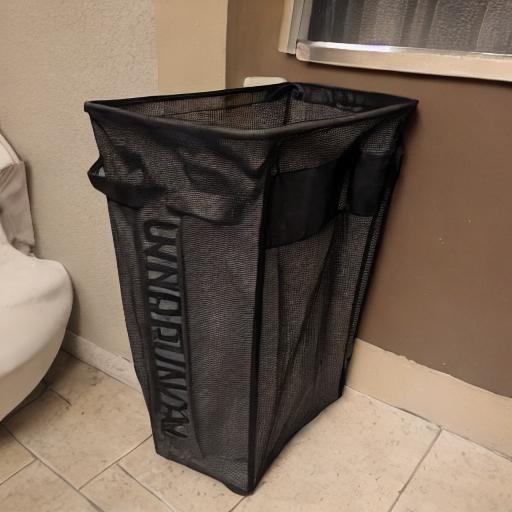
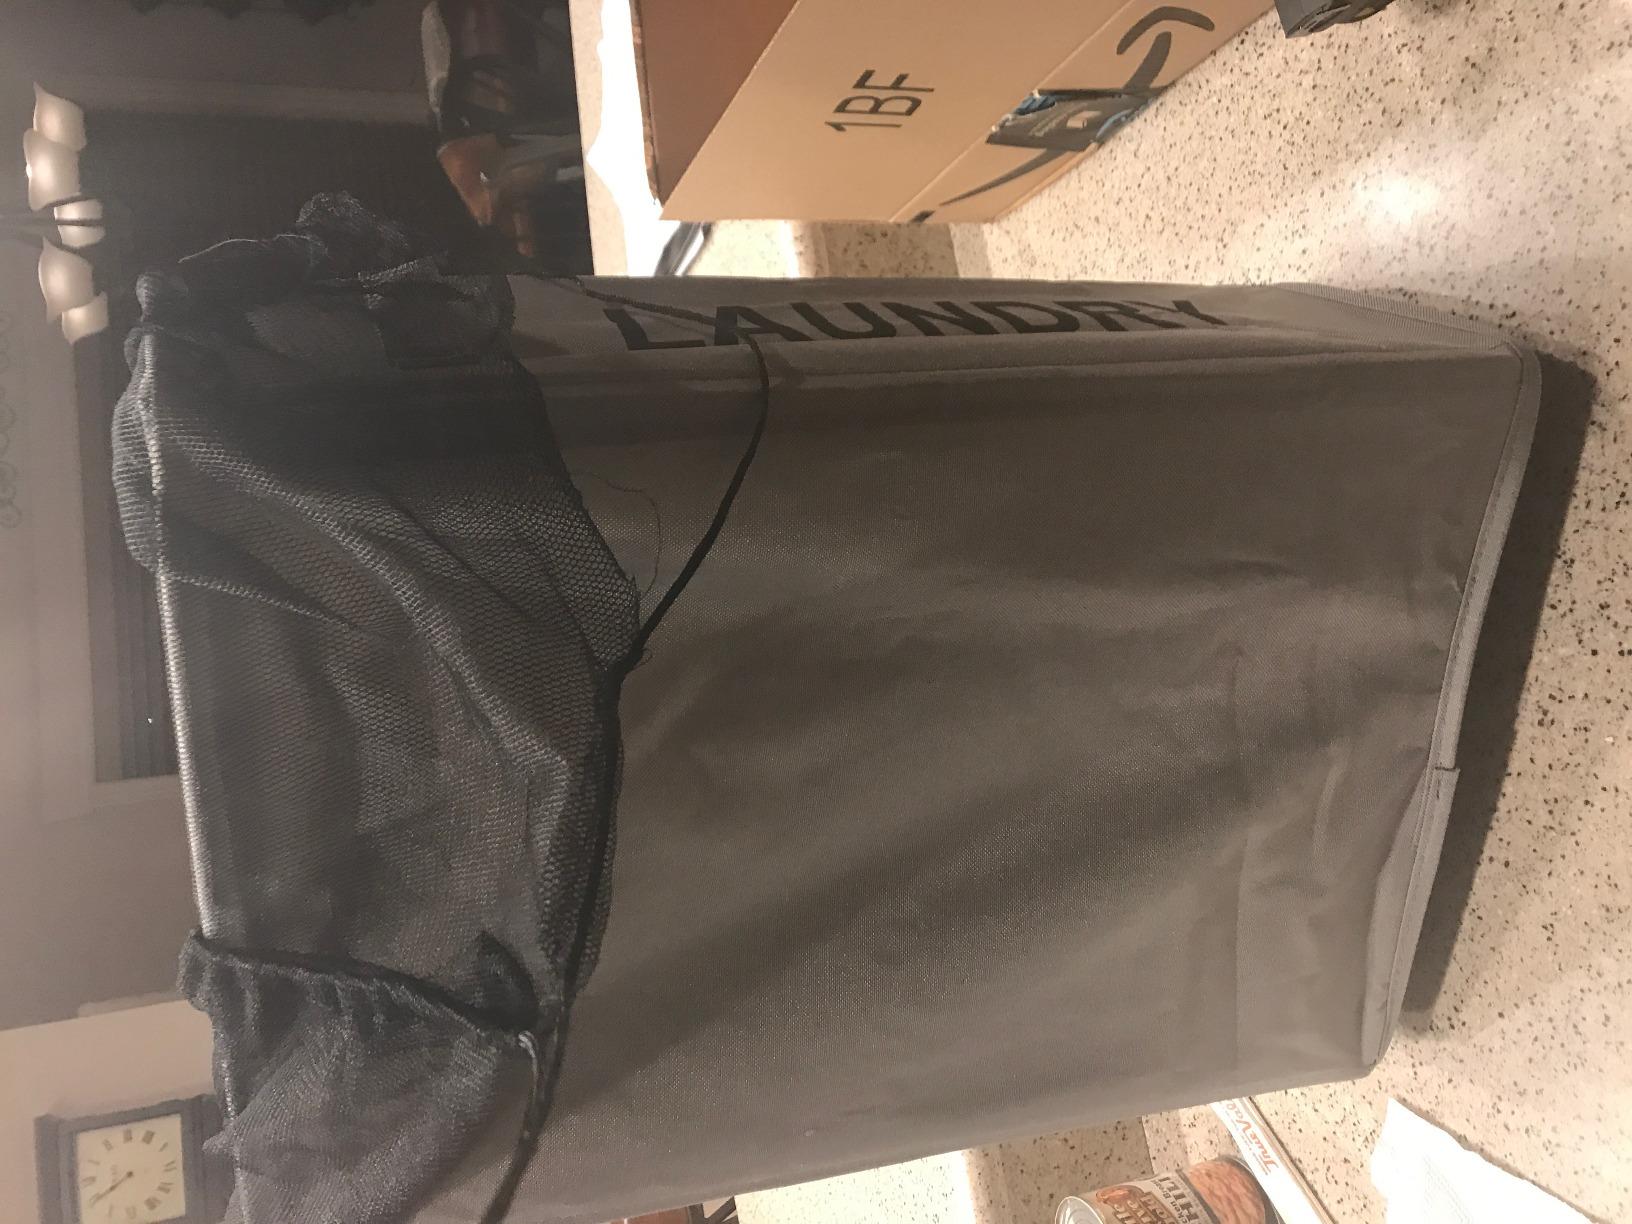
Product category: items_hamper
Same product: no